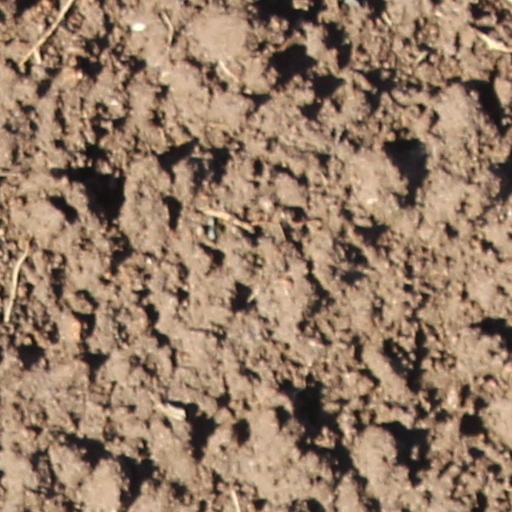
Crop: wheat